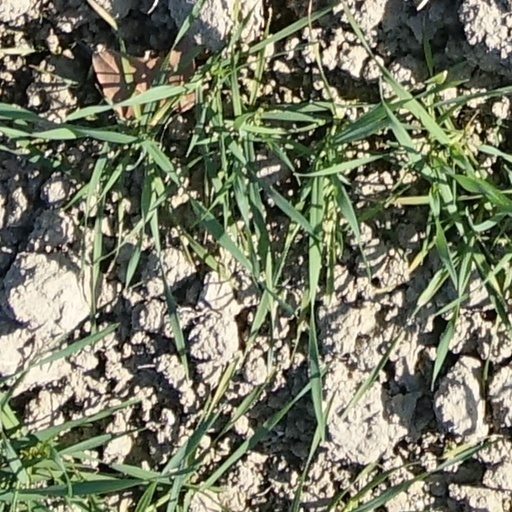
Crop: wheat